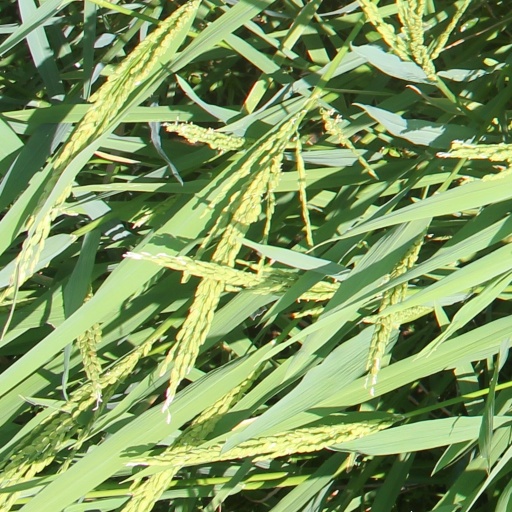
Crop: rice